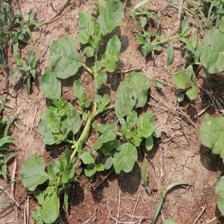
Label: BroadLeafWeed